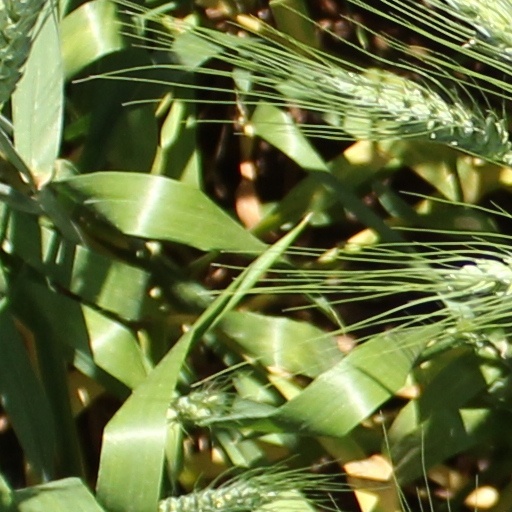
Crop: wheat